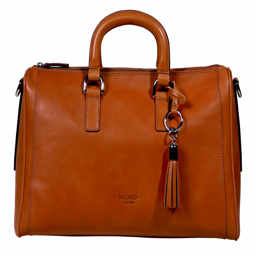
i keep my eyes on this leather bag .